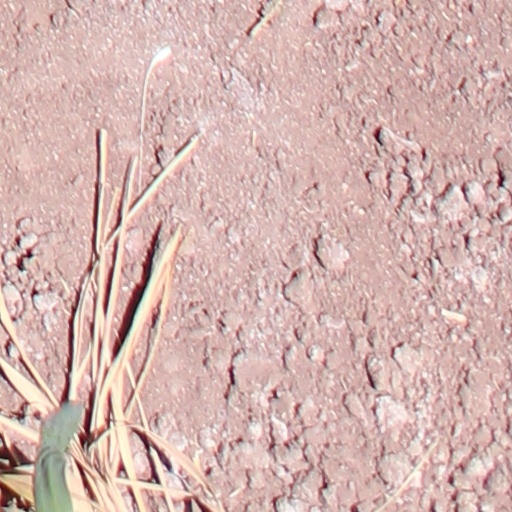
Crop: wheat